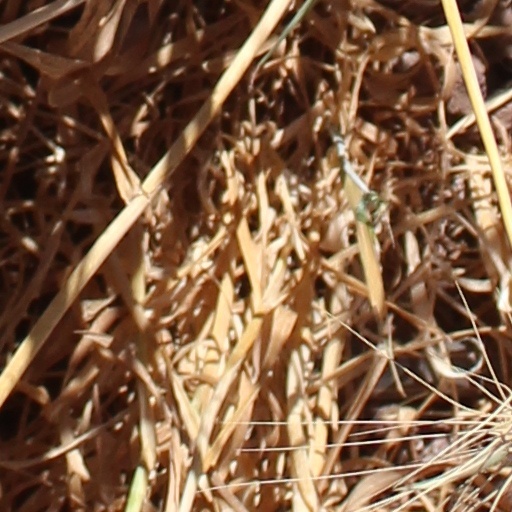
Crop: wheat